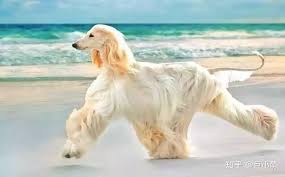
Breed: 222-n000013-Afghan_hound